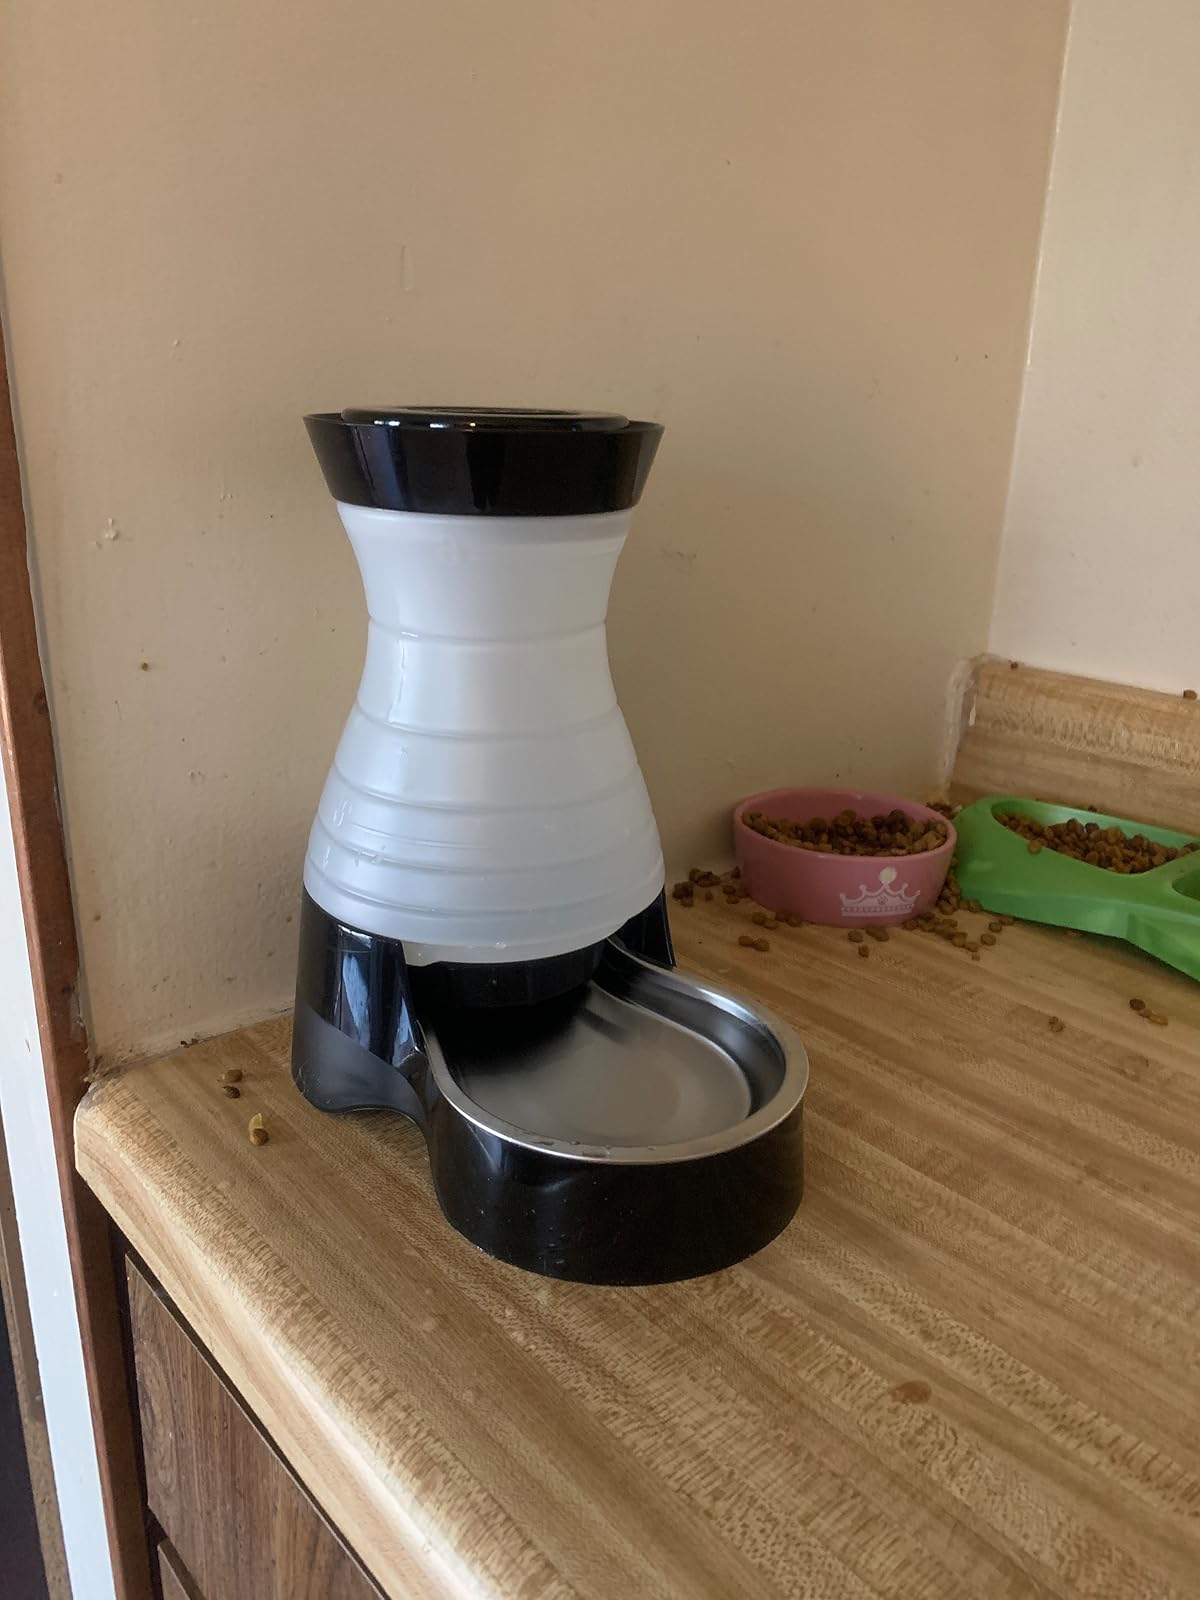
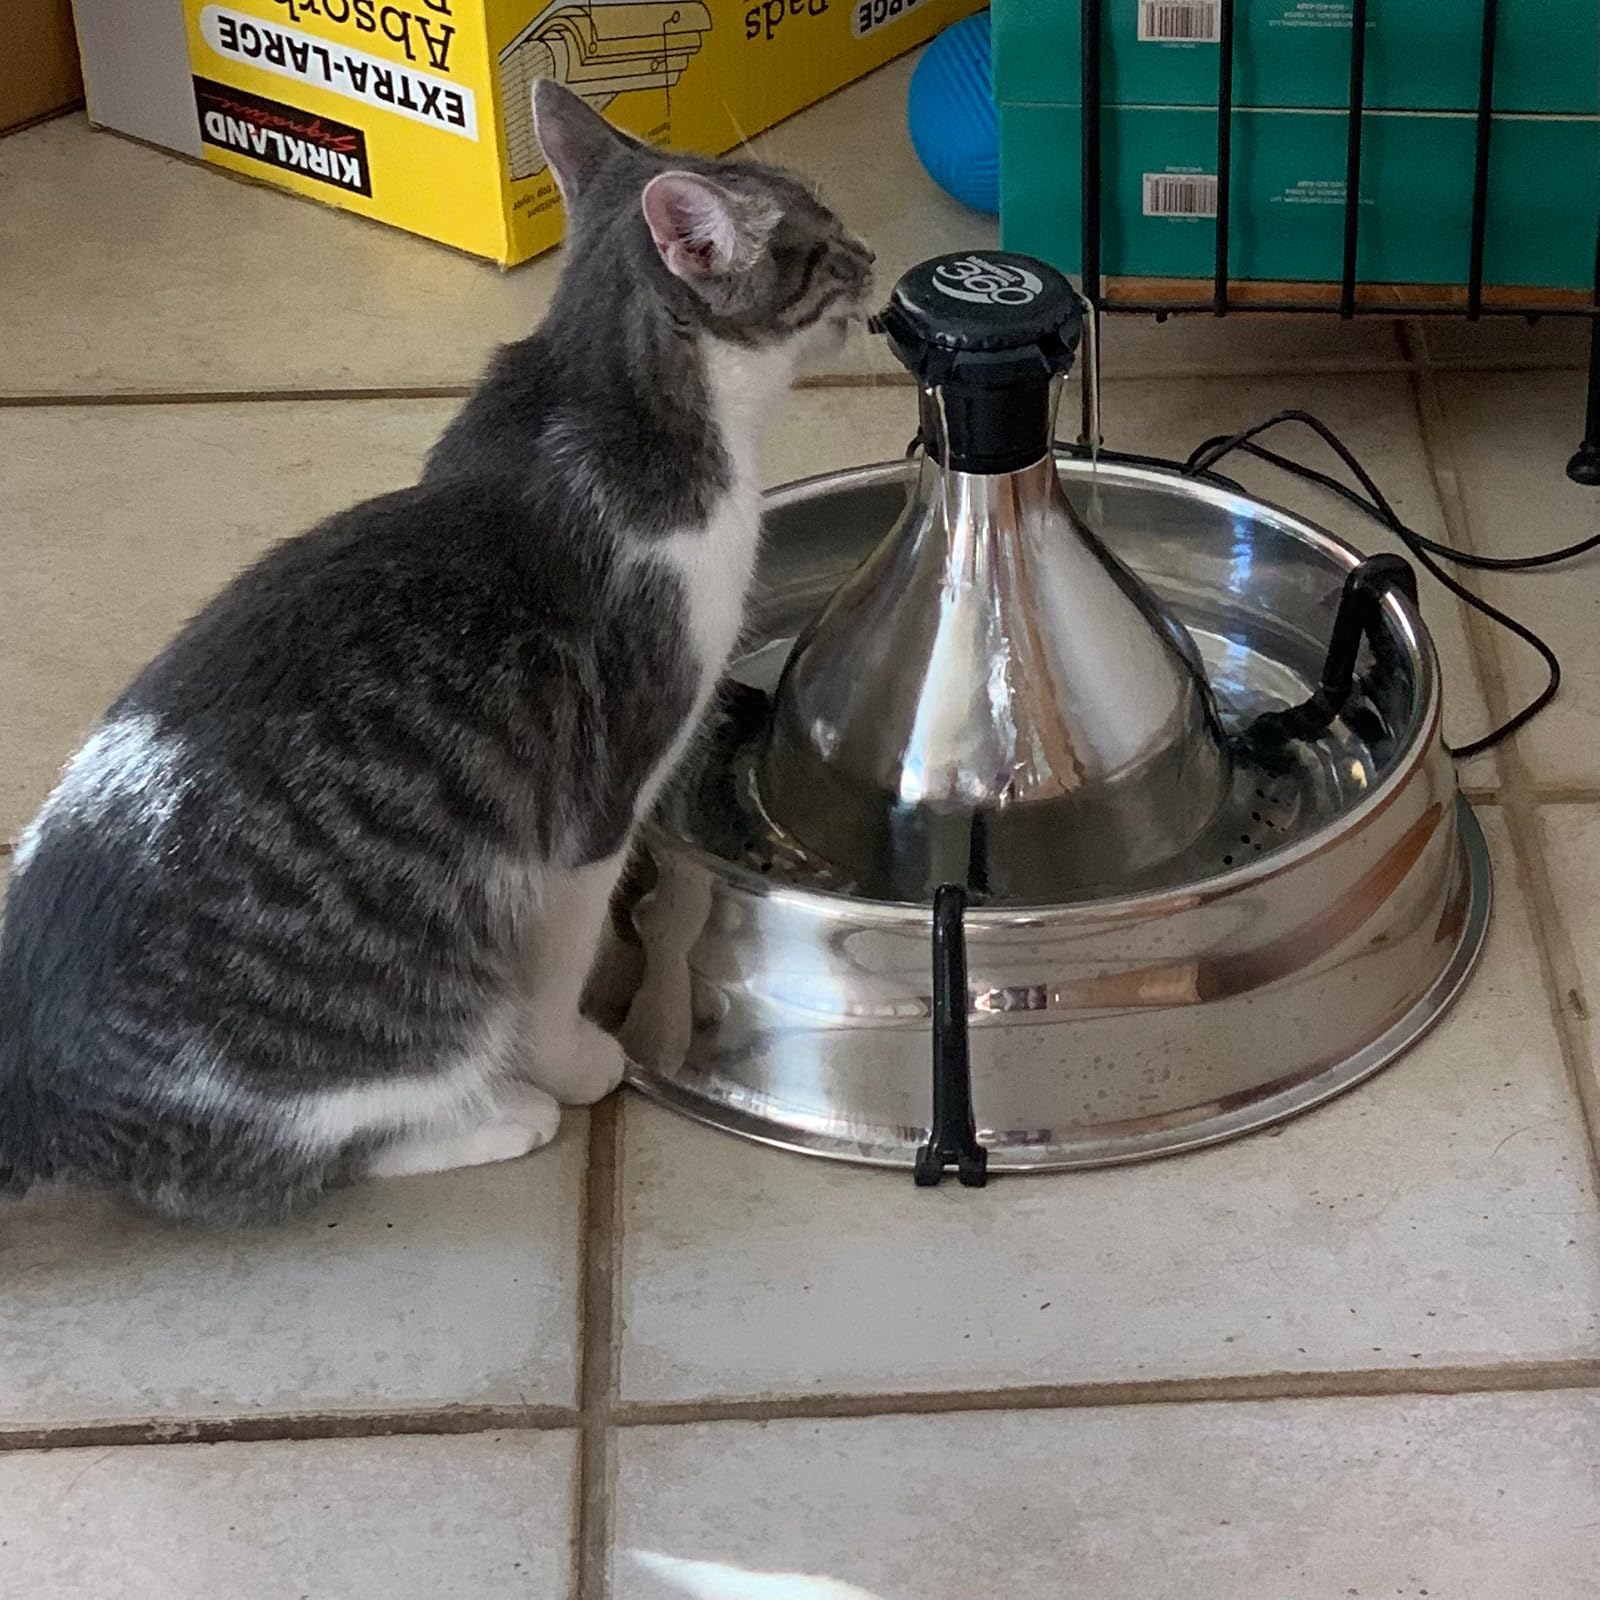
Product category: items_bowl
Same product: no